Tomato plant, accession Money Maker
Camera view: horizontal (90 deg, fisheye); turntable rotation: 0 degrees
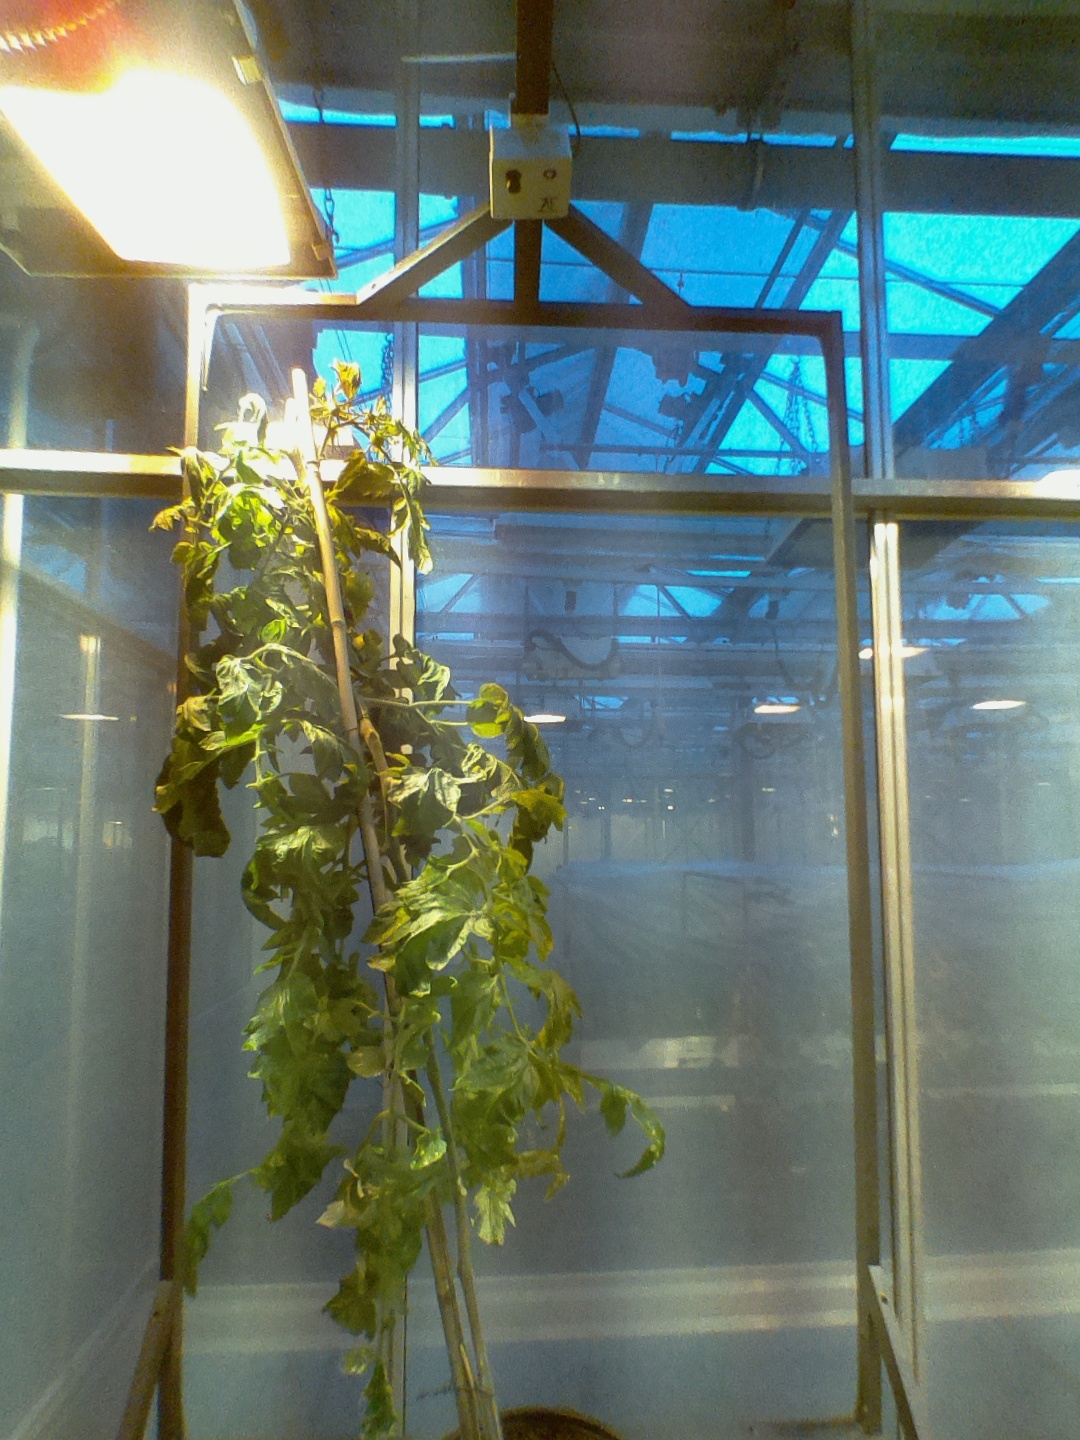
BBCH growth stage 74: 40%-50% of final fruit size